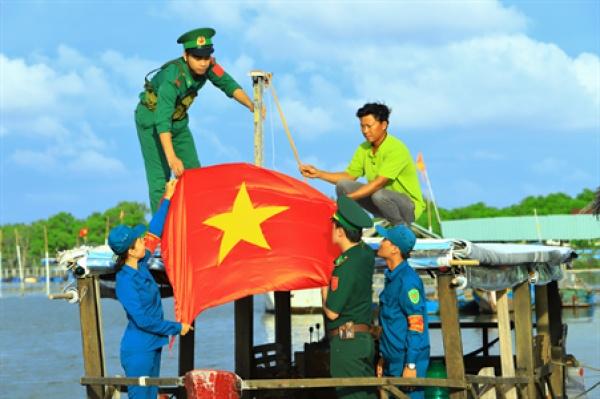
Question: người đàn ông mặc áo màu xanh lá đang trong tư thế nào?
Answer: ông ấy đang trong tư thế ngồi